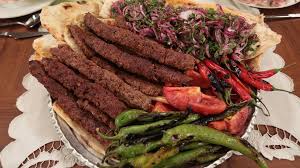
Yemek: kebap